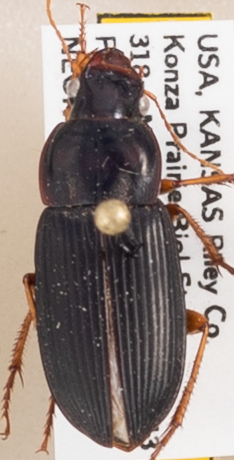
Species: Harpalus pensylvanicus
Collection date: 2020-07-15
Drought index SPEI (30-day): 0.444
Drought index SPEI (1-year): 0.8
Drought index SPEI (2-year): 2.09